Mohanlal

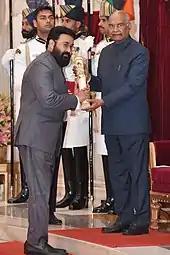
Mohanlal receiving Padma Bhushan from Ram Nath Kovind, the President of India

Mohanlal has been described in the Indian media as one of the most versatile actors and has been lauded for his natural acting style. Mohanlal is also known by his pet name "Lalettan". Reader's Digest India described him in 2004 as "cinema's jack of all trades and master of many". He was also listed 80th in India's Most Trusted Persons, in a survey conducted by Reader's Digest in 2010. Director Ram Gopal Varma has described Mohanlal as "one of the finest actors in the country who can slip into any role easily". The actor has often been praised by his contemporaries in the Indian film industry, for his contributions to Malayalam cinema.